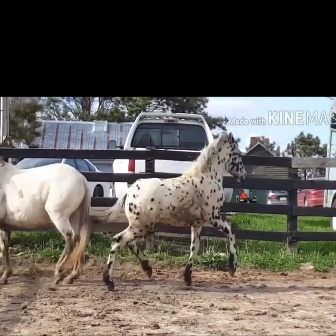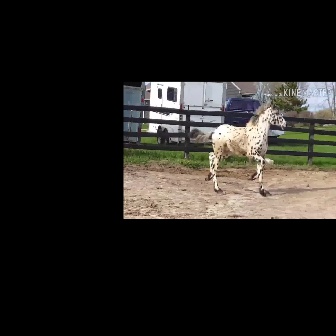
  Please identify the target specified by the bounding box [85,130,247,291] in the first image and locate it in the second image. Return the coordinates in [x_min,y_min,x_max,y_max] format.
Answer: [186,96,286,196]